East Texas A&M University

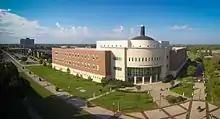
McFarland Science Building

The Rayburn Student Center (RSC) serves as a focal site for activities and events on campus. Many university organizations are located in the RSC. The RSC also includes the primary student dining facility that was recently improved and expanded. Also, a bookstore located on the first floor of the building offers supplies, school themed spirit merchandise, and other items related to the university. The Club, an entertainment/gathering area, is where various student-oriented events take place. The Club features a drink and snack bar, a game room, and a stage with a panoramic television screen. The RSC is named in honor of the Honorable Sam Rayburn, the longest-tenured Speaker of the United States House of Representatives in U.S. history and a distinguished university alumnus (class of 1903). A statue of Rayburn is situated on the front entry terrace to the RSC standing in a familiar setting in front of the Speaker's rostrum that was an integral part of the House of Representatives legislative chamber in the United States Capitol Building.